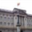
Label: castle